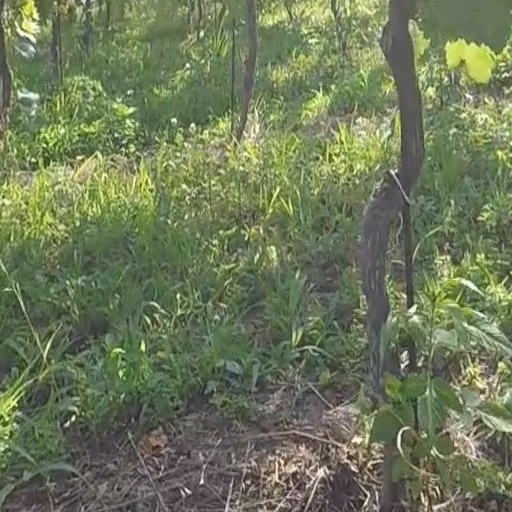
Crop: grape